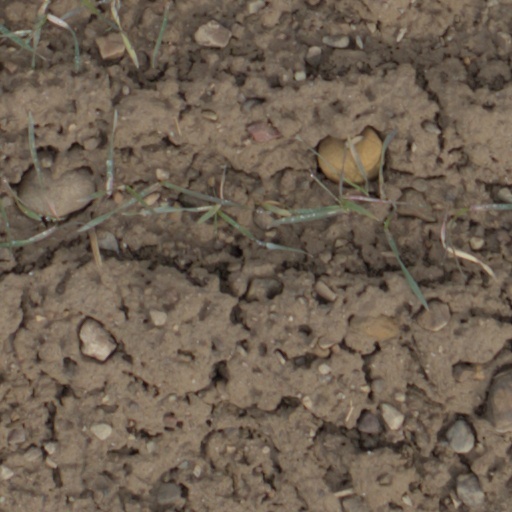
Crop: wheat